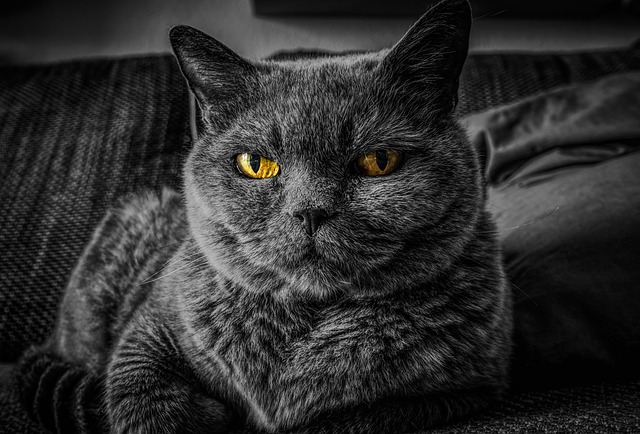
Label: gatto